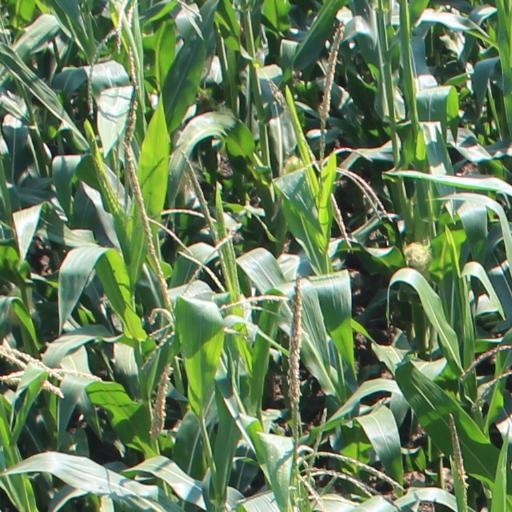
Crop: maize; corn